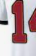
Number: 1